Hyūga Station

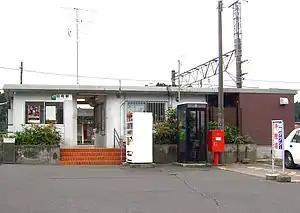
Hyūga Station in October 2008

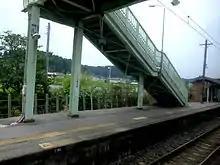
Station platform, 2014.

Hyūga Station is served by the Sōbu Main Line, and is located 71.7 km from the western terminus of the line at Tokyo Station.